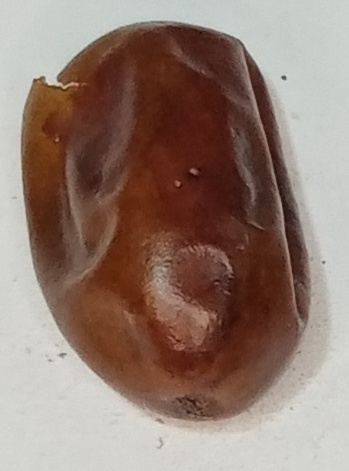
Variety: fasli-toto
Size: medium
Grade: grade-1